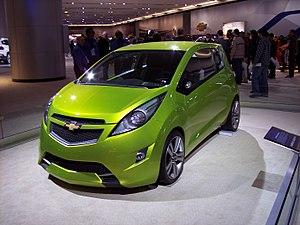
Chevrolet Beat Concept.
La Chevrolet Spark est un véhicule du constructeur automobile américain Chevrolet vendu depuis décembre 2009 en Europe. Elle a été dévoilée au Salon de Francfort, en 2009. Spark signifie étincelle en anglais.